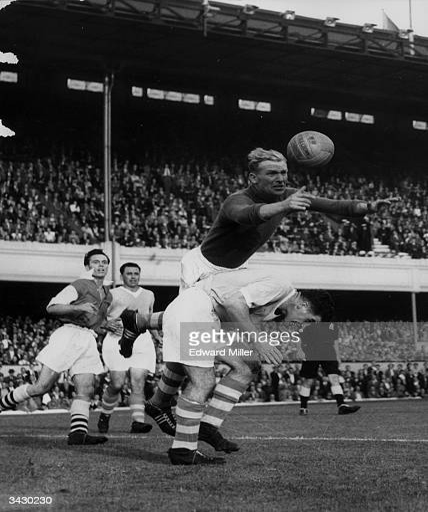
goalkeeper making a save during a game against football team